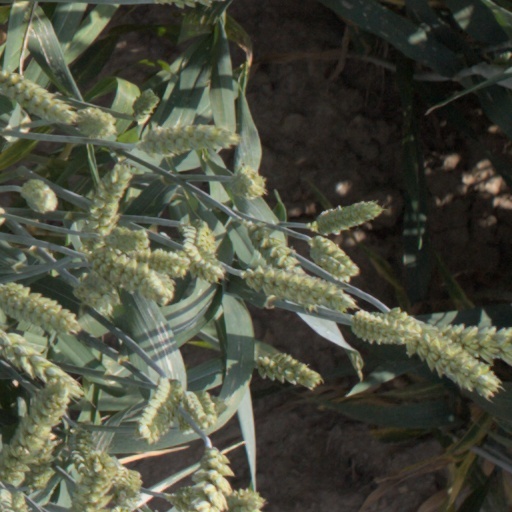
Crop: wheat